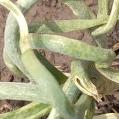
Crop: Onion
Condition: virosis-d